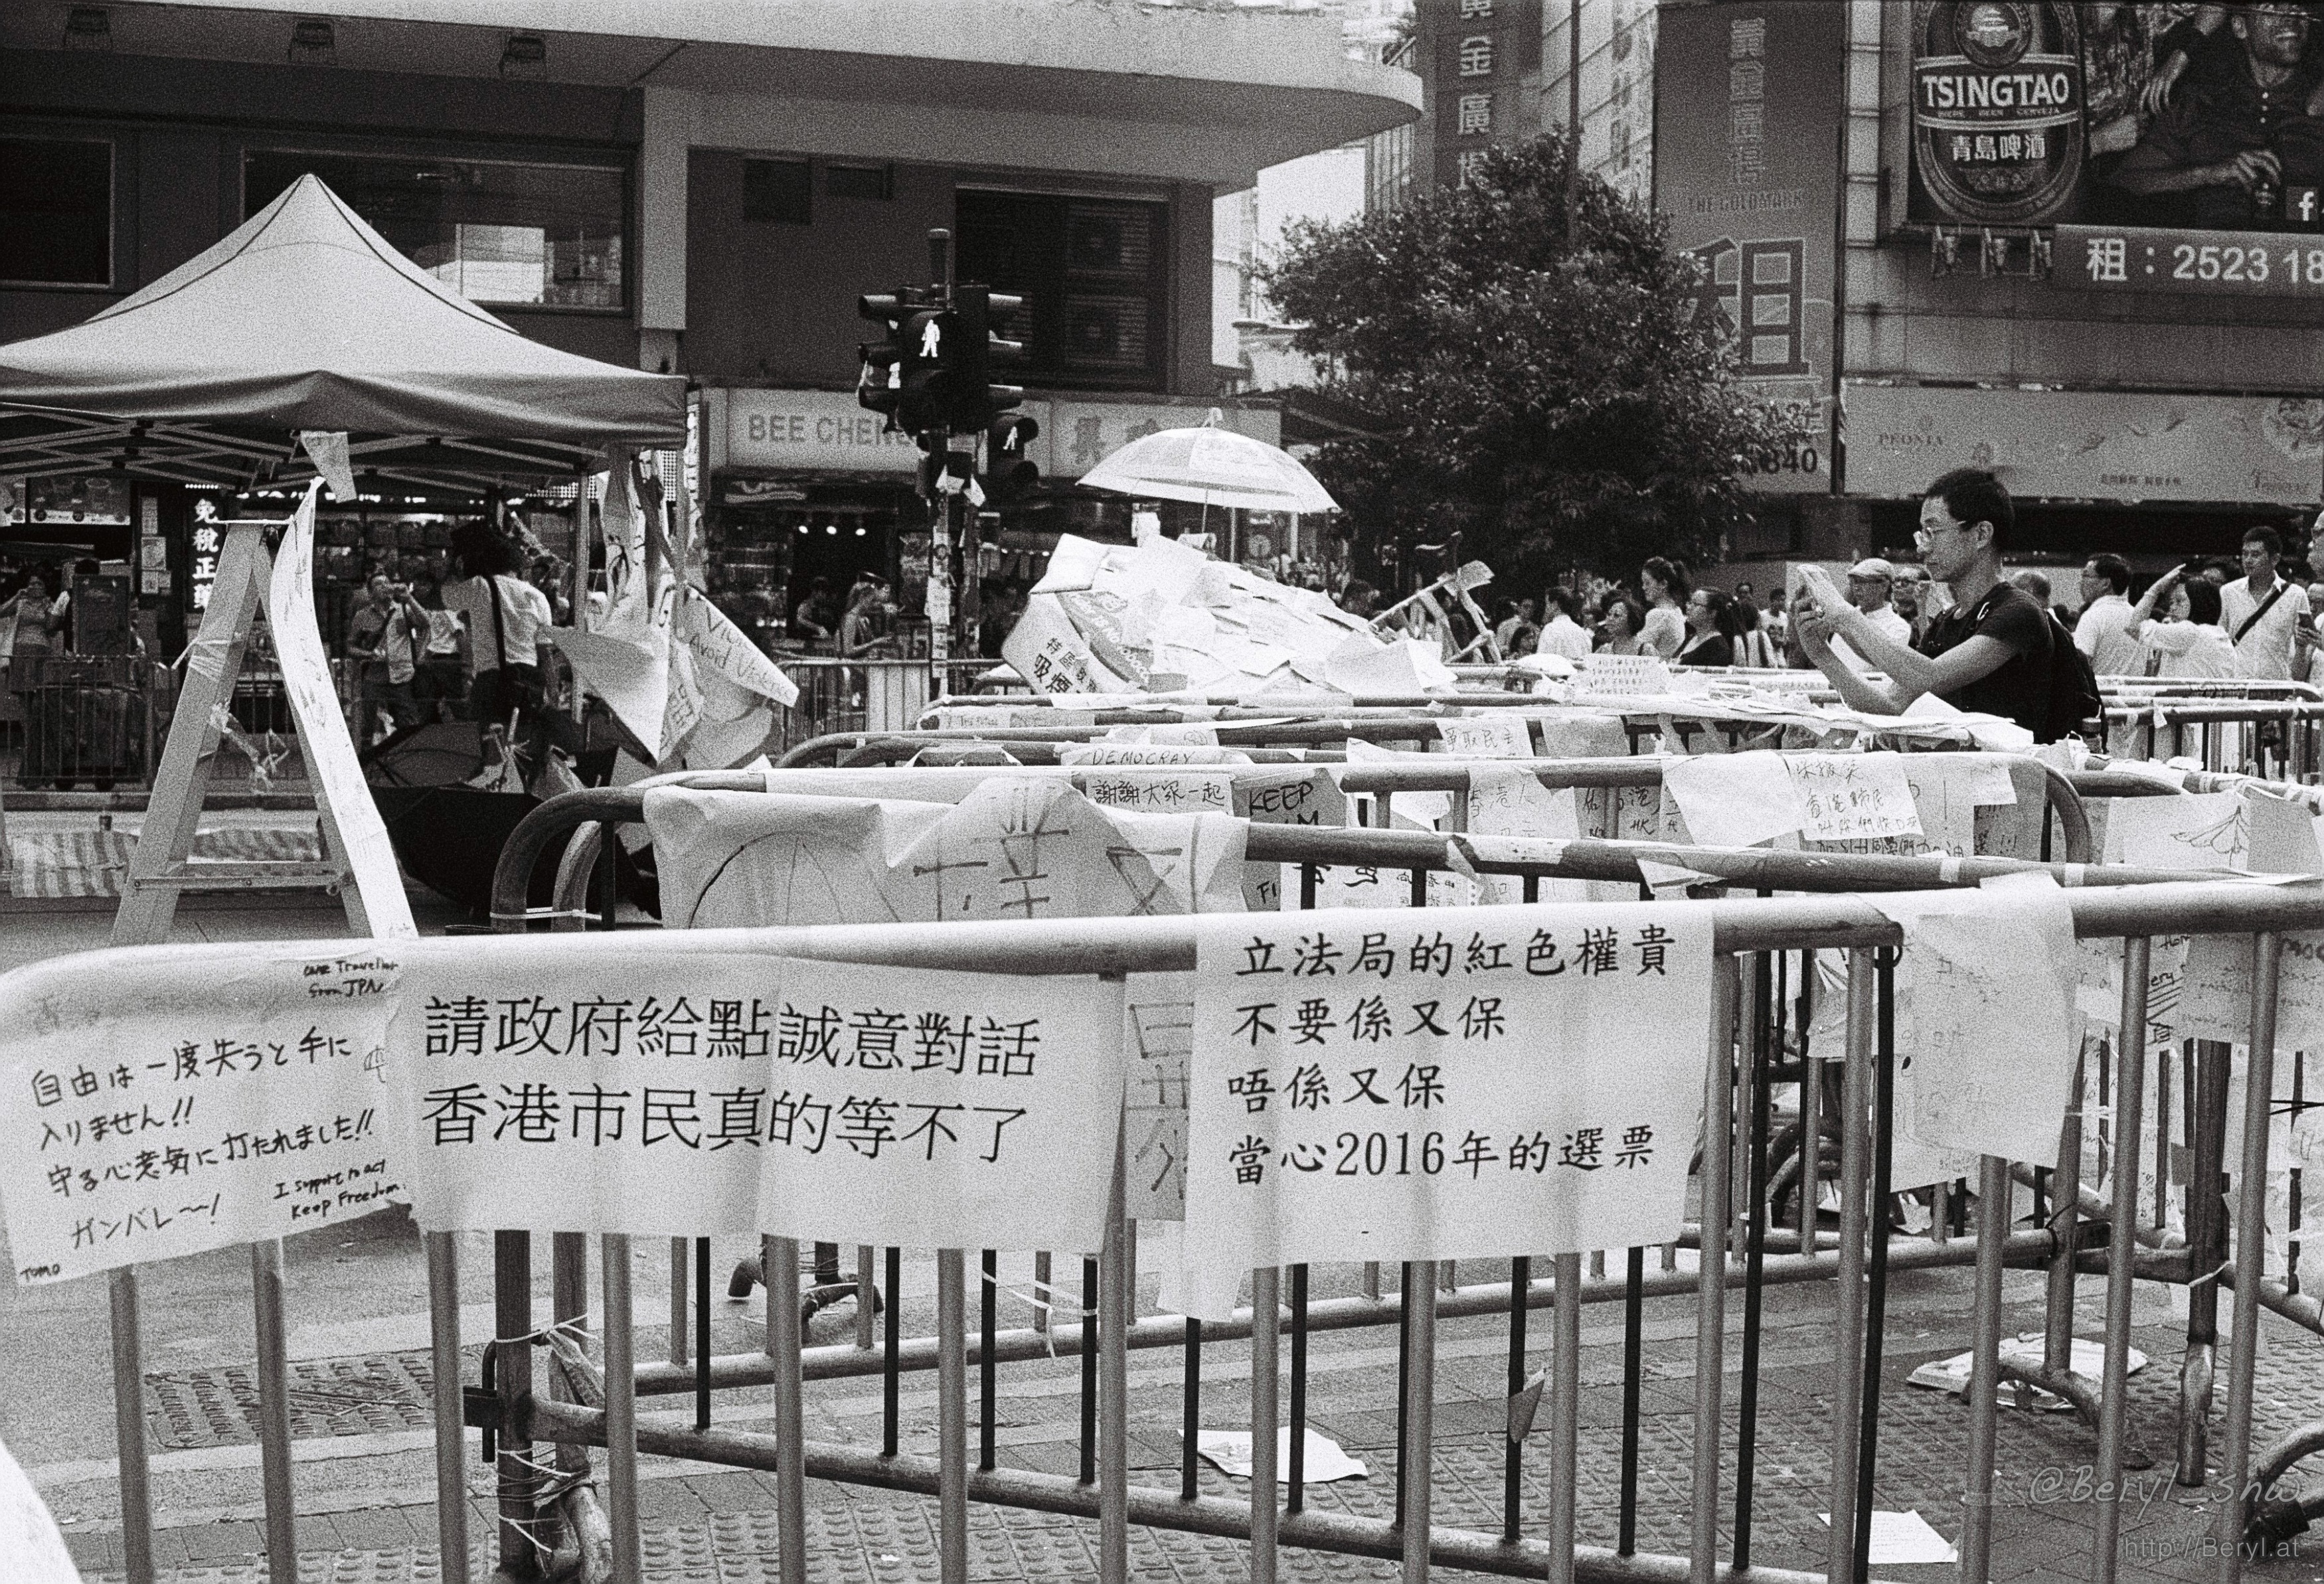
black and white, people, road, street, city, urban, film, monochrome, sunny, 2014, 50mm, hk, infrastructure, yashica, history, kodak, hongkong, documentary, tmax, tmax400, electro35, protest, journalism, urban area, monochrome photography